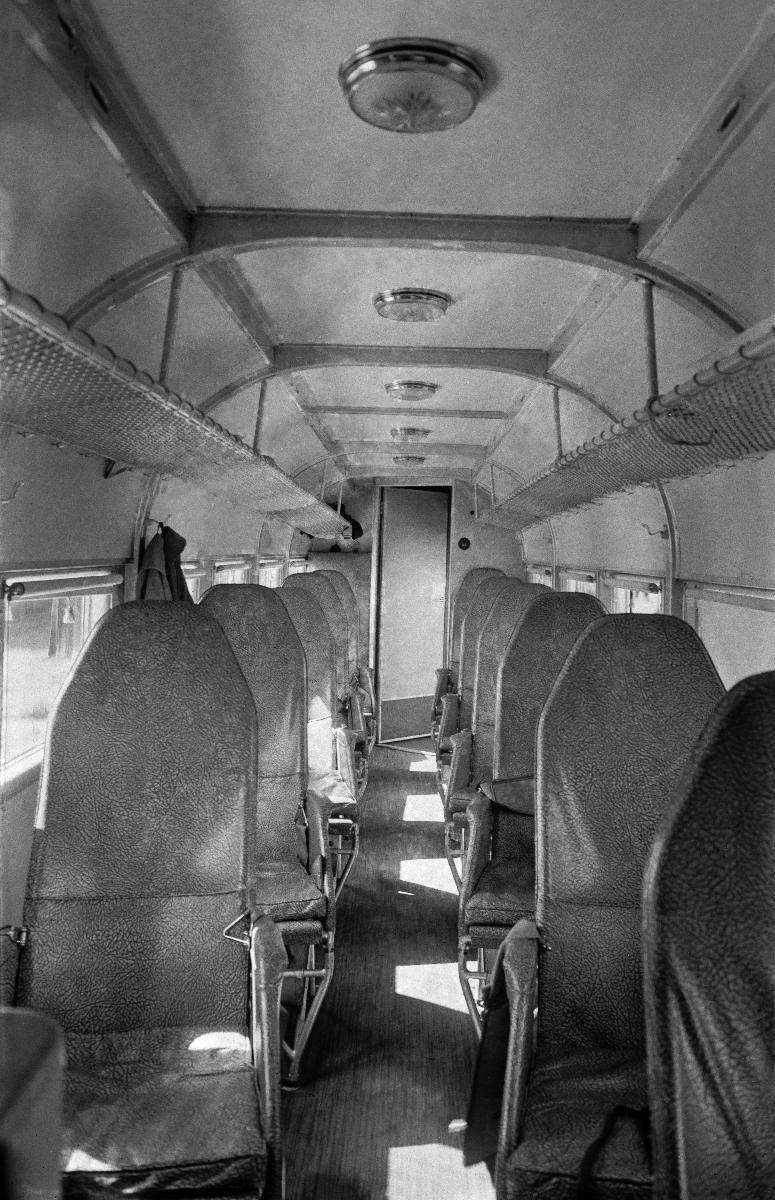
Aeron Junkers-lentokone
Aeros Junkers flygplan; Aero's Junkers aeroplane
sisällön kuvaus: Aeron Junkers-lentokoneen matkustamo 28.6.1932. Kone on Aero Oy:n uusi Junkers Ju 52/3m ce, rekisteritunnukseltaan OH-ALK. Kone sai nimen "Sampo". content description: The cabin of Aero's Junkers airplane 28.6.1932. The plane is Aero Oy ́s new Junkers Ju 52/3m ce, registration OH-ALK. The plane was called "Sampo". innehållsbeskrivning: Aeros Junkers flygplans kabin 28.6.1932. Flygplanen är Aero Ab:s nya Junkers Ju 52/3m ce, registerkoden OH-ALK. Planen blev kallad "Sampo".
Kuvaaja: Sundström, Hugo, kuvaaja
Vuosi: 1932
Paikka: Suomi, Uusimaa, Helsinki
Aiheet: lentokoneet; matkustamot; sisäkuva; HBL; airplanes; passenger compartments; aeroplane; airplane; cabin; interior; flygplan; kabiner; kabin; interiör